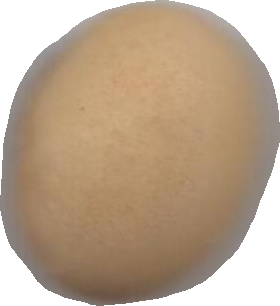
Variety: Dega